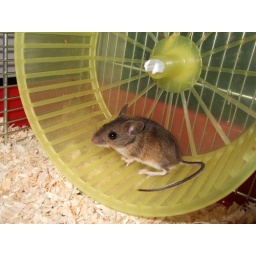
Smokey the yellow necked field mouse in her wheel